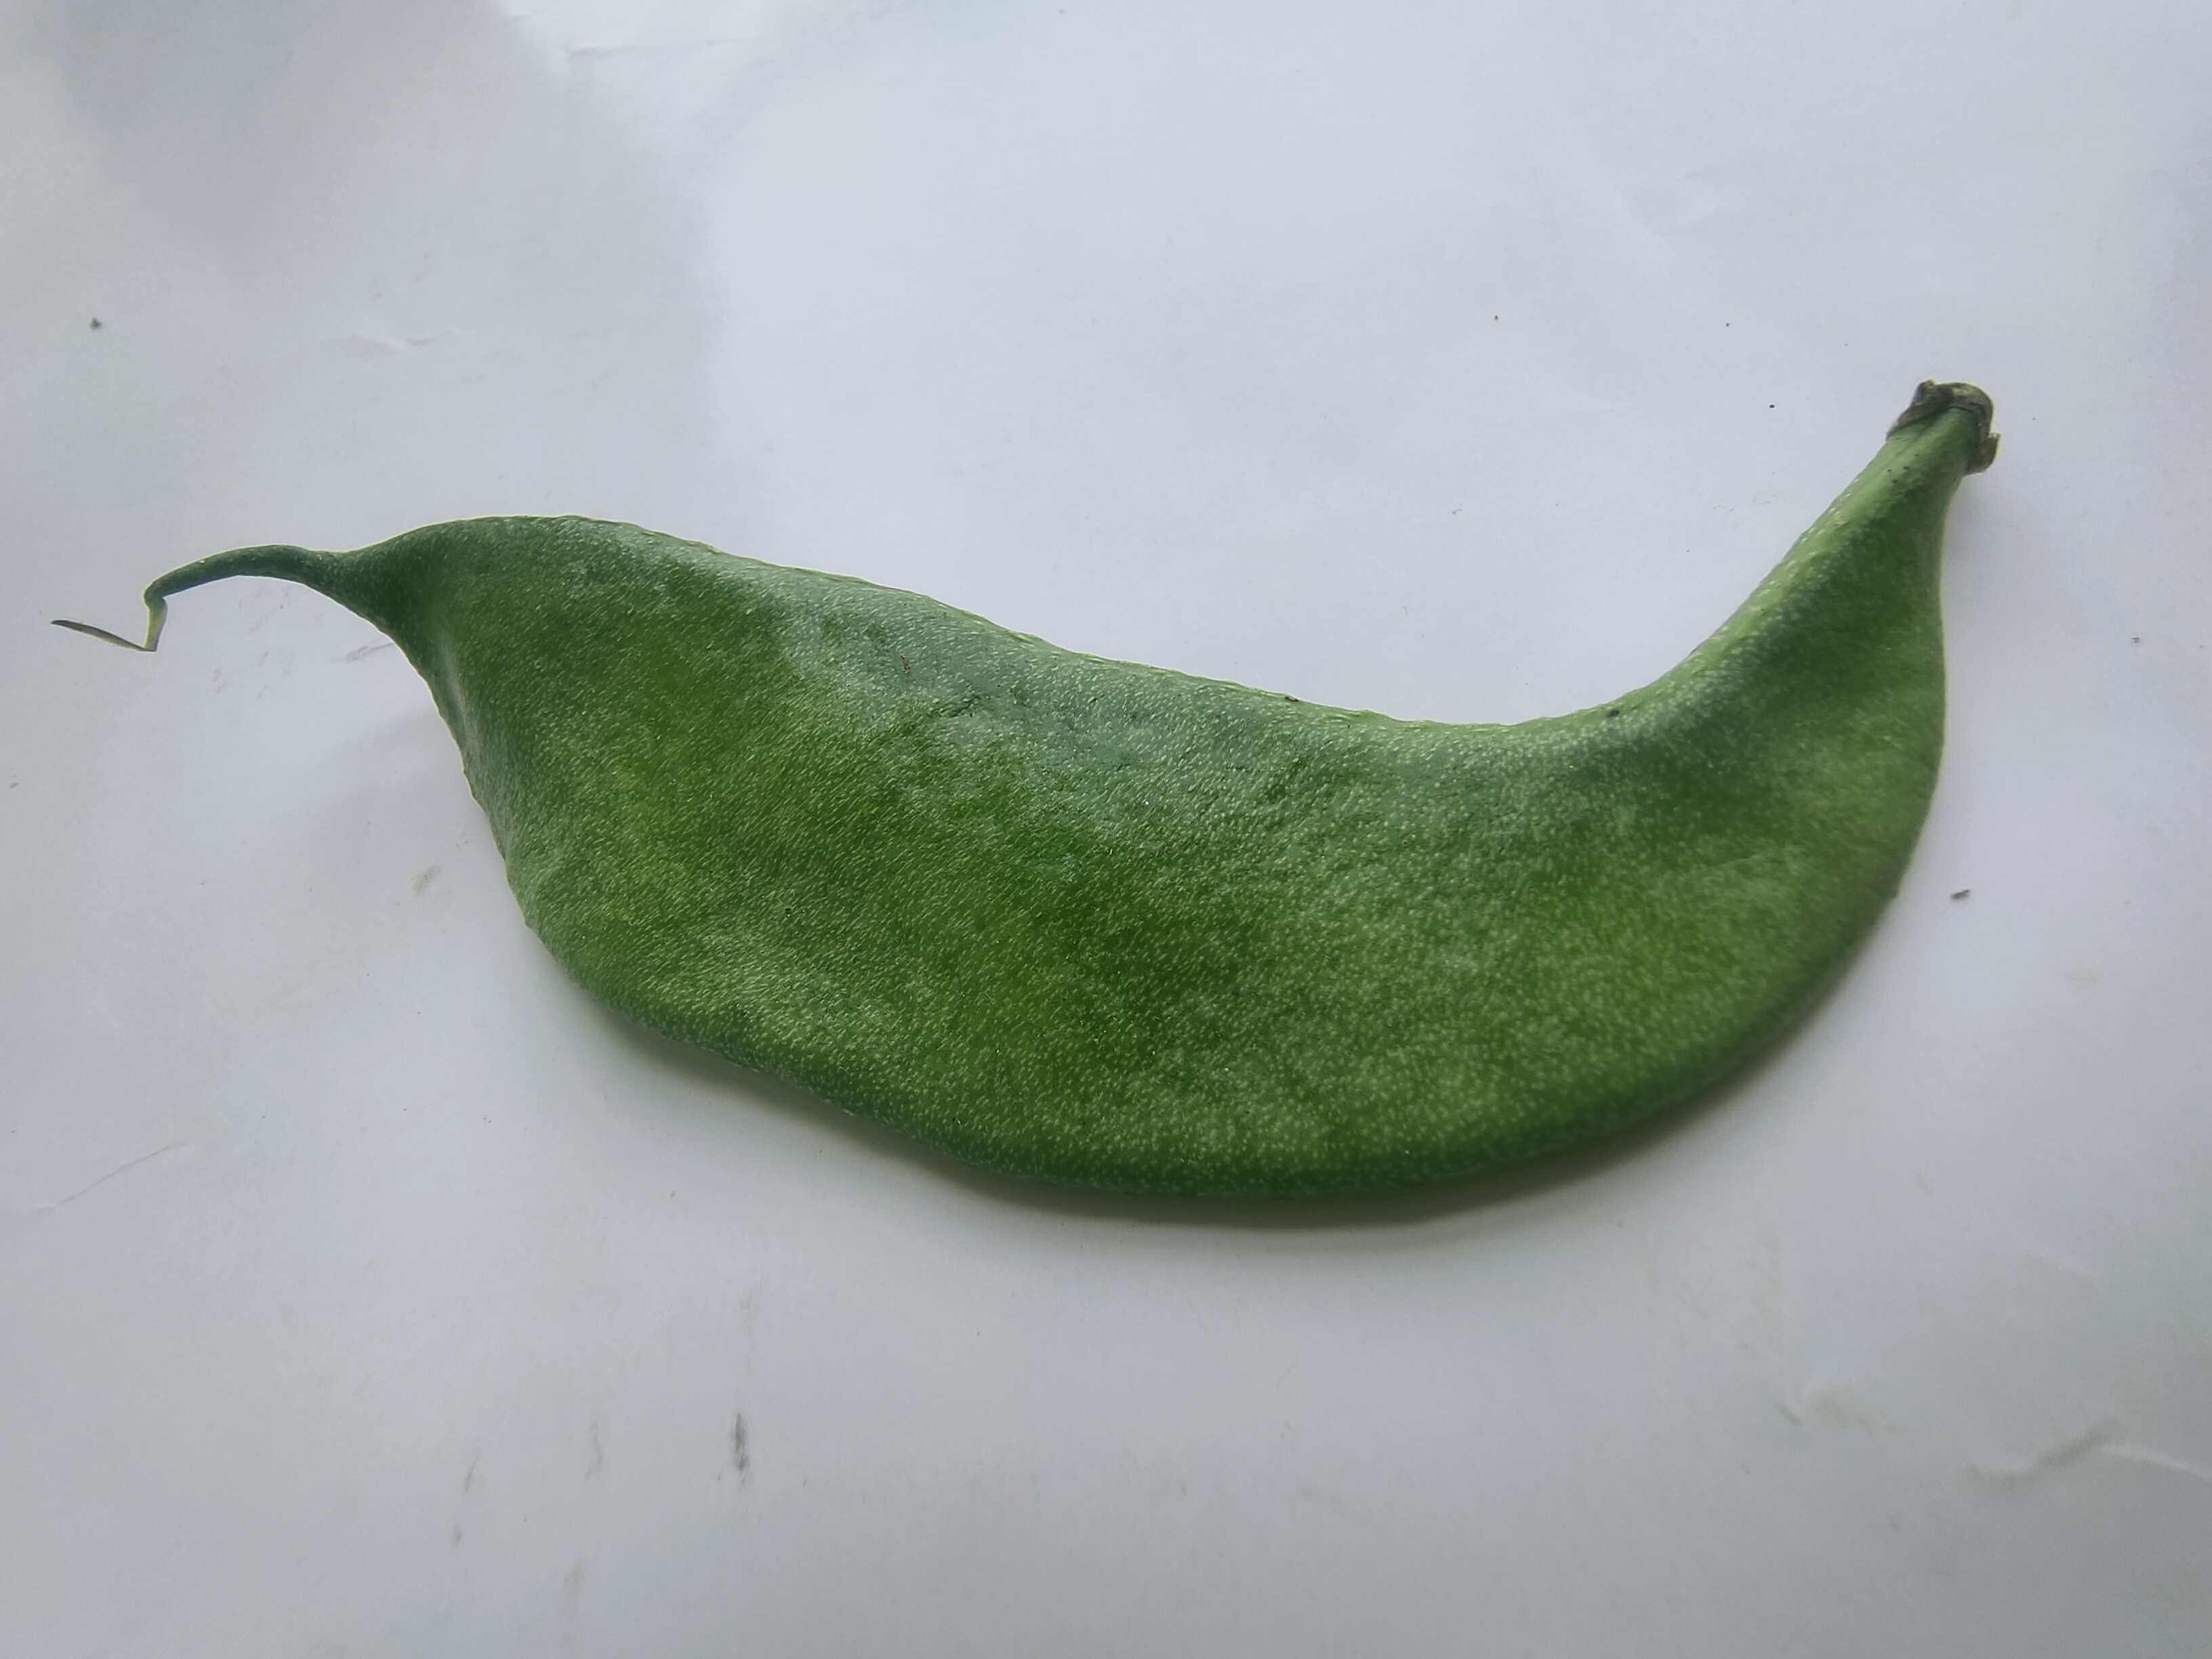
Label: Lablab purpureus